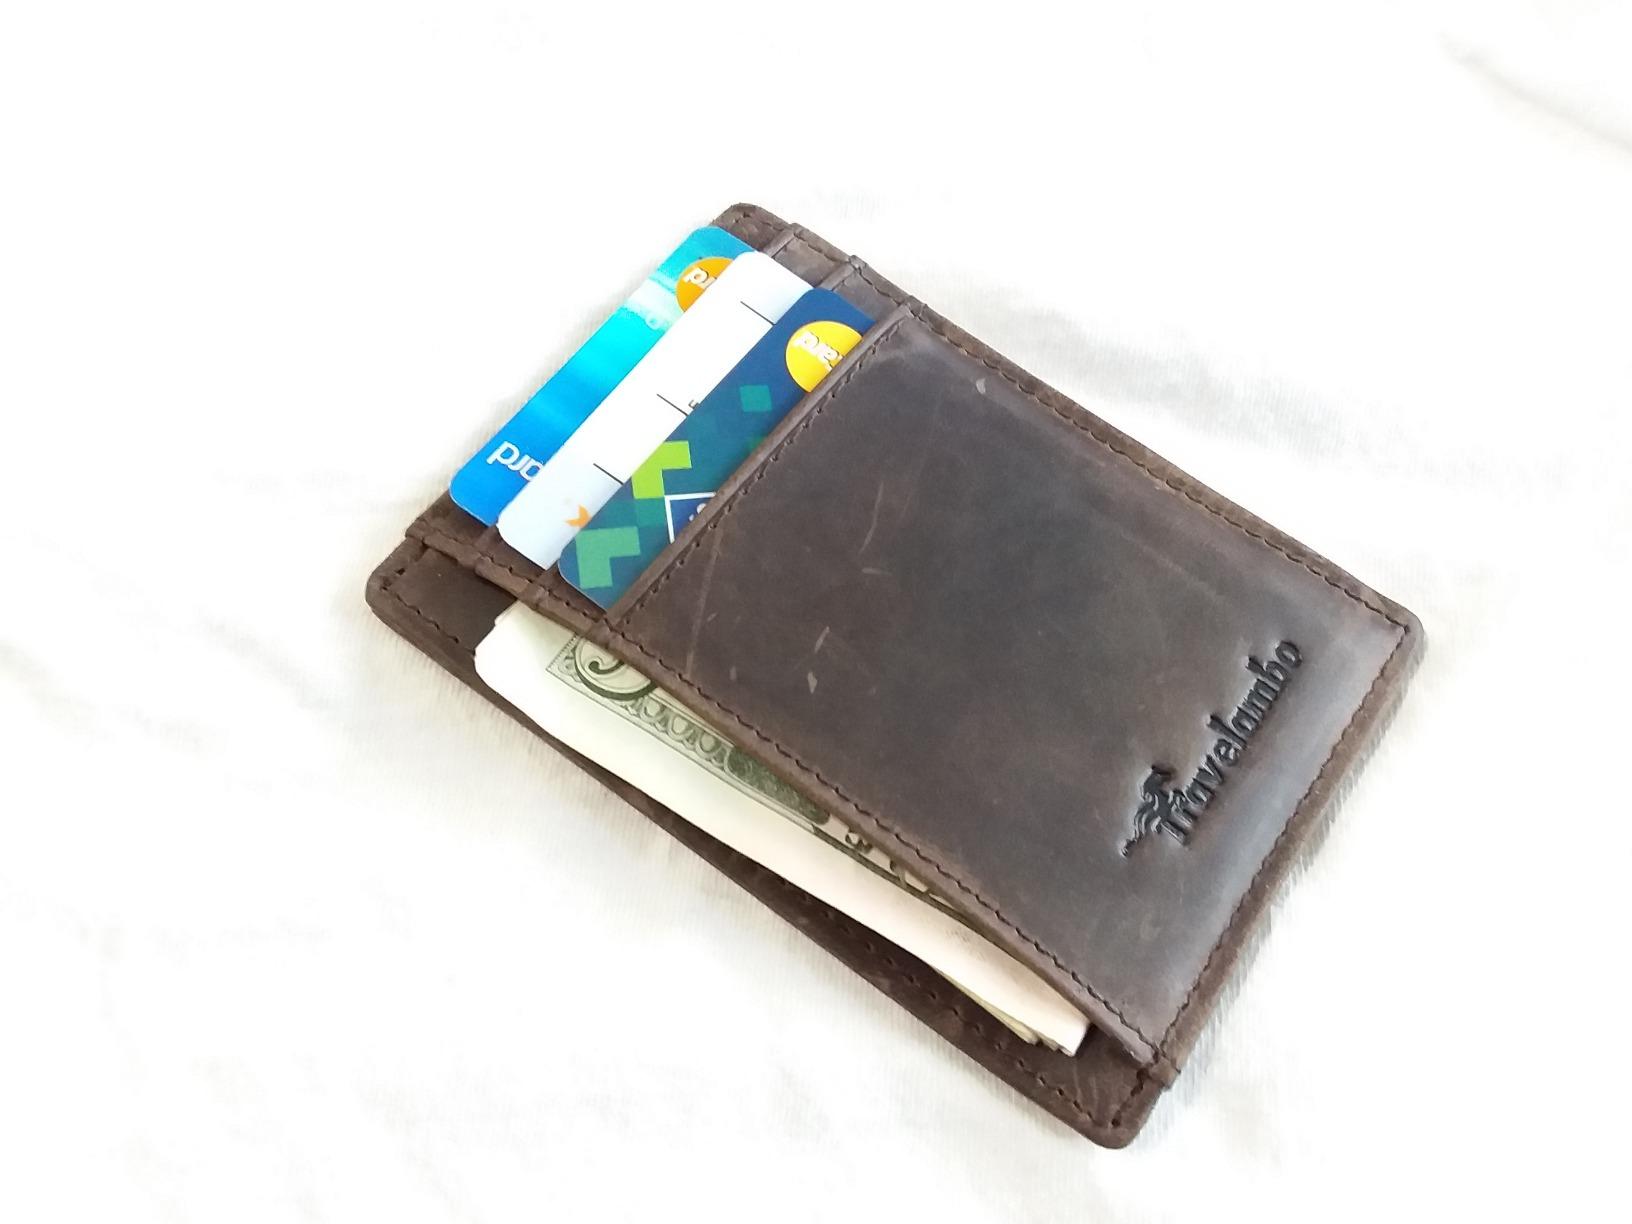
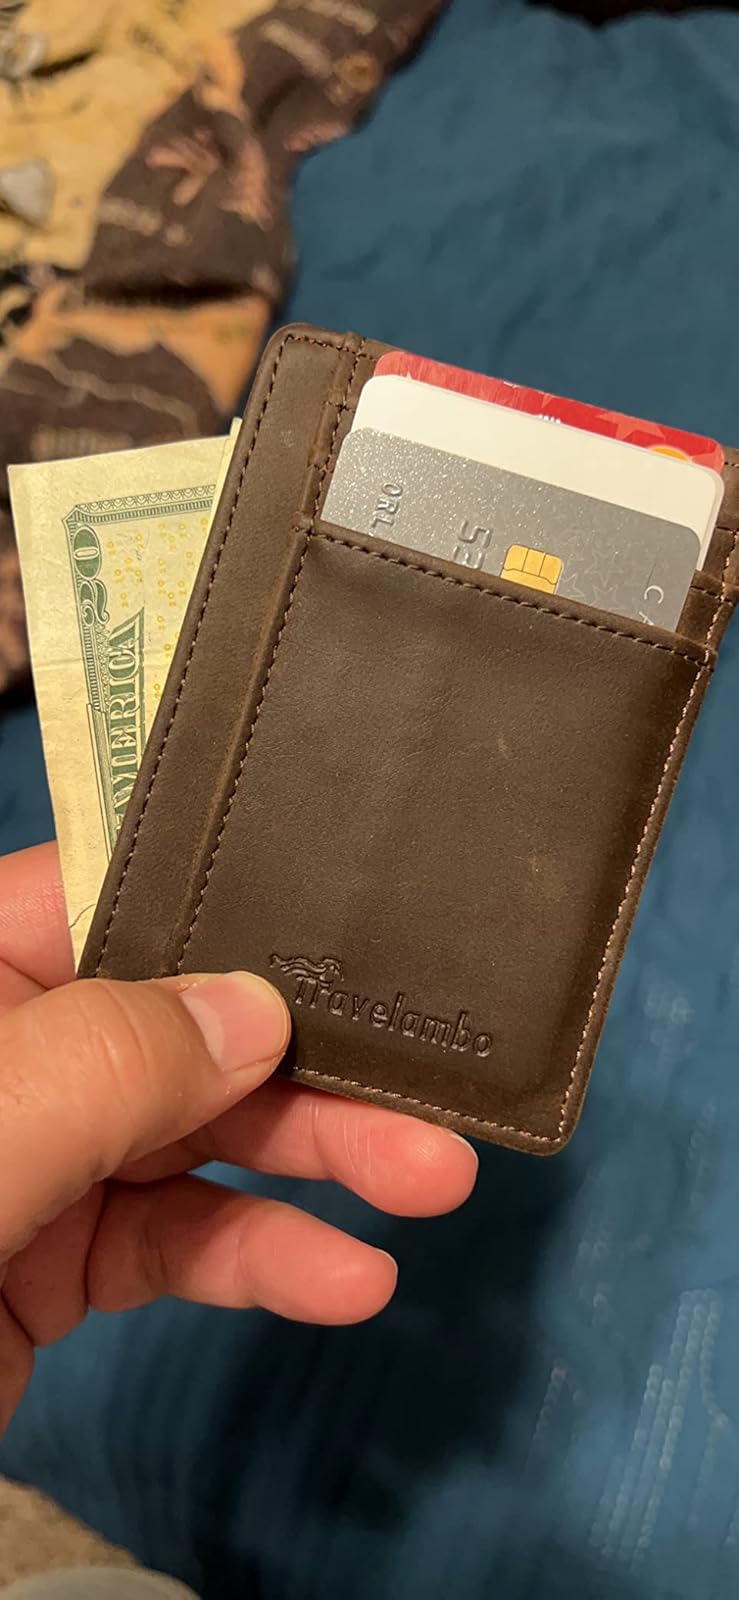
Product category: accessories_wallet
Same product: yes